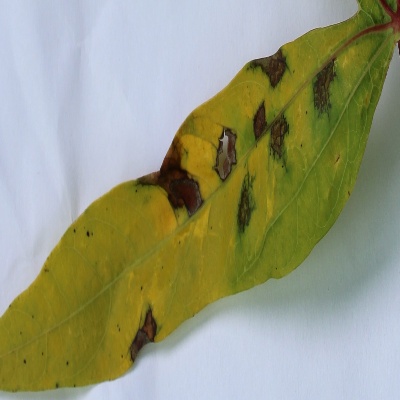
Crop: Cassava
Condition: brown spot